Bidor

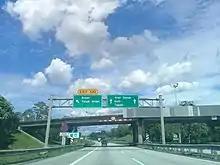
Approaching a Bidor Interchange.

By road, Bidor is 68 km from Ipoh and 138 km from Kuala Lumpur, using the Federal Route 1. The federal highway passes through Bidor town.